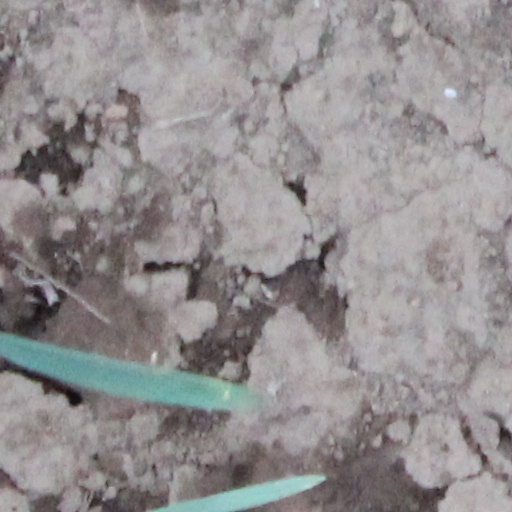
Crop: wheat